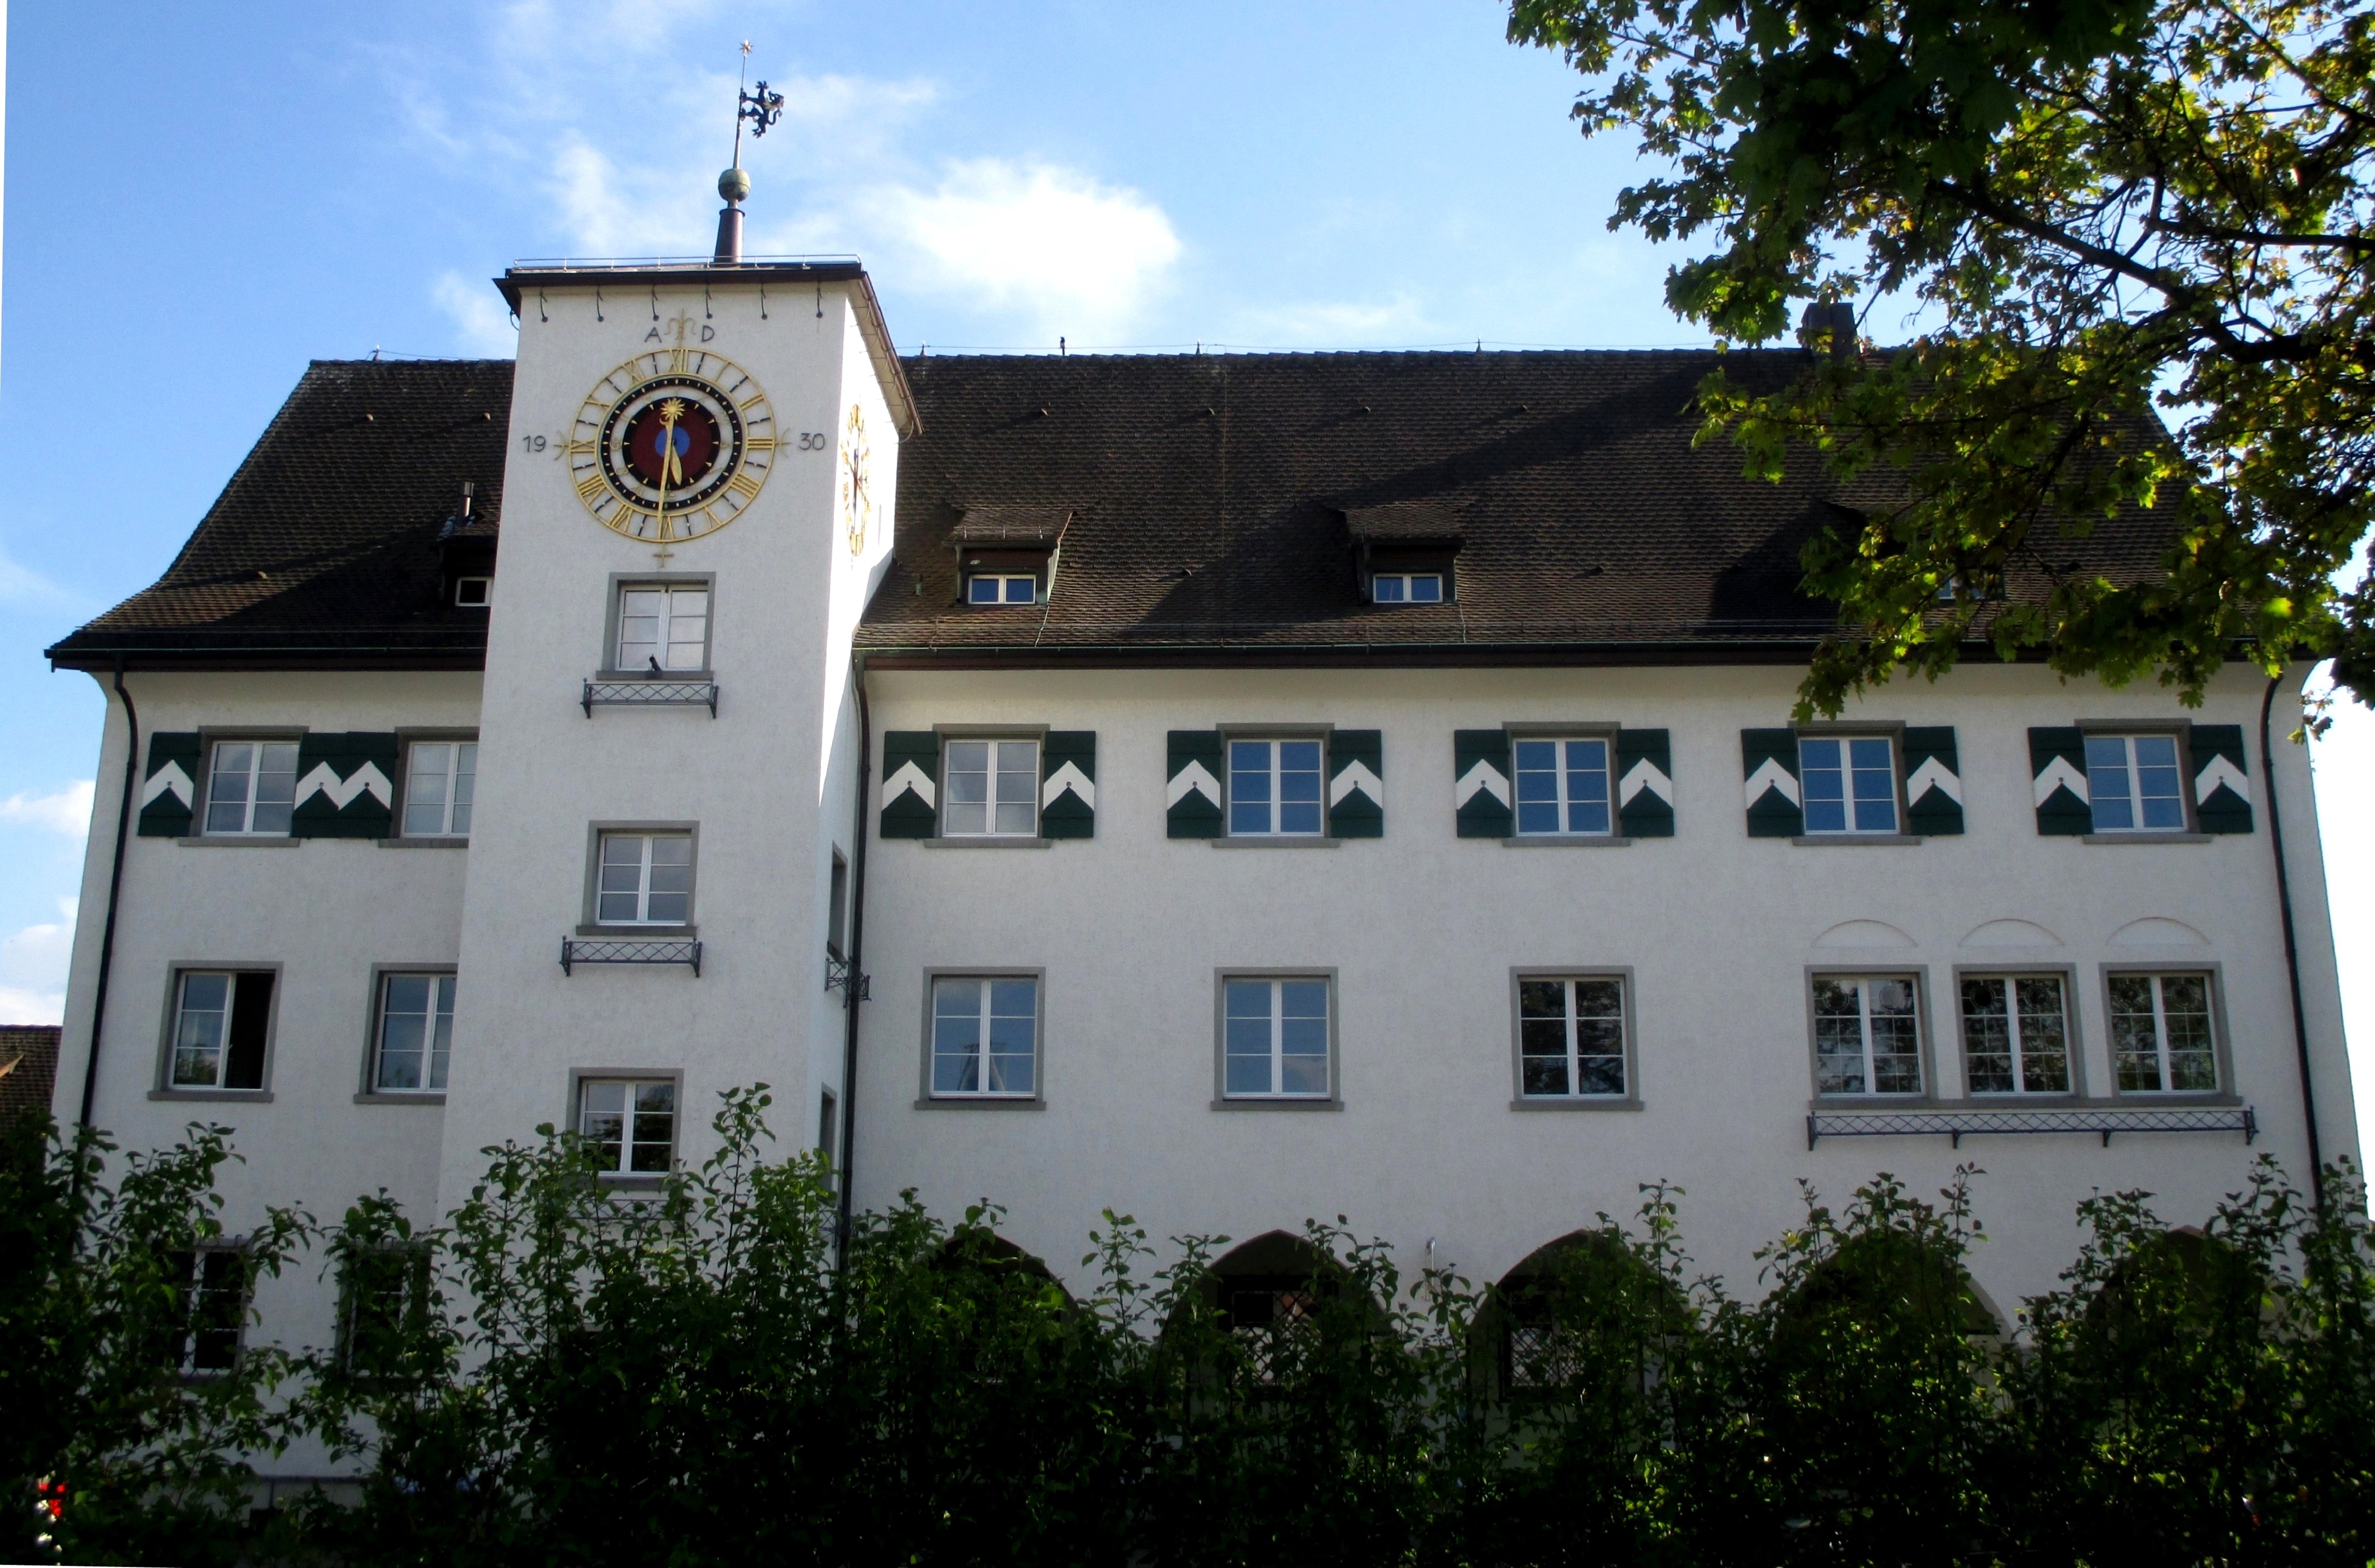
architecture, mansion, house, building, chateau, tower, facade, property, switzerland, estate, arcades, neighbourhood, town home, thurgau, amriswil, built in 1930